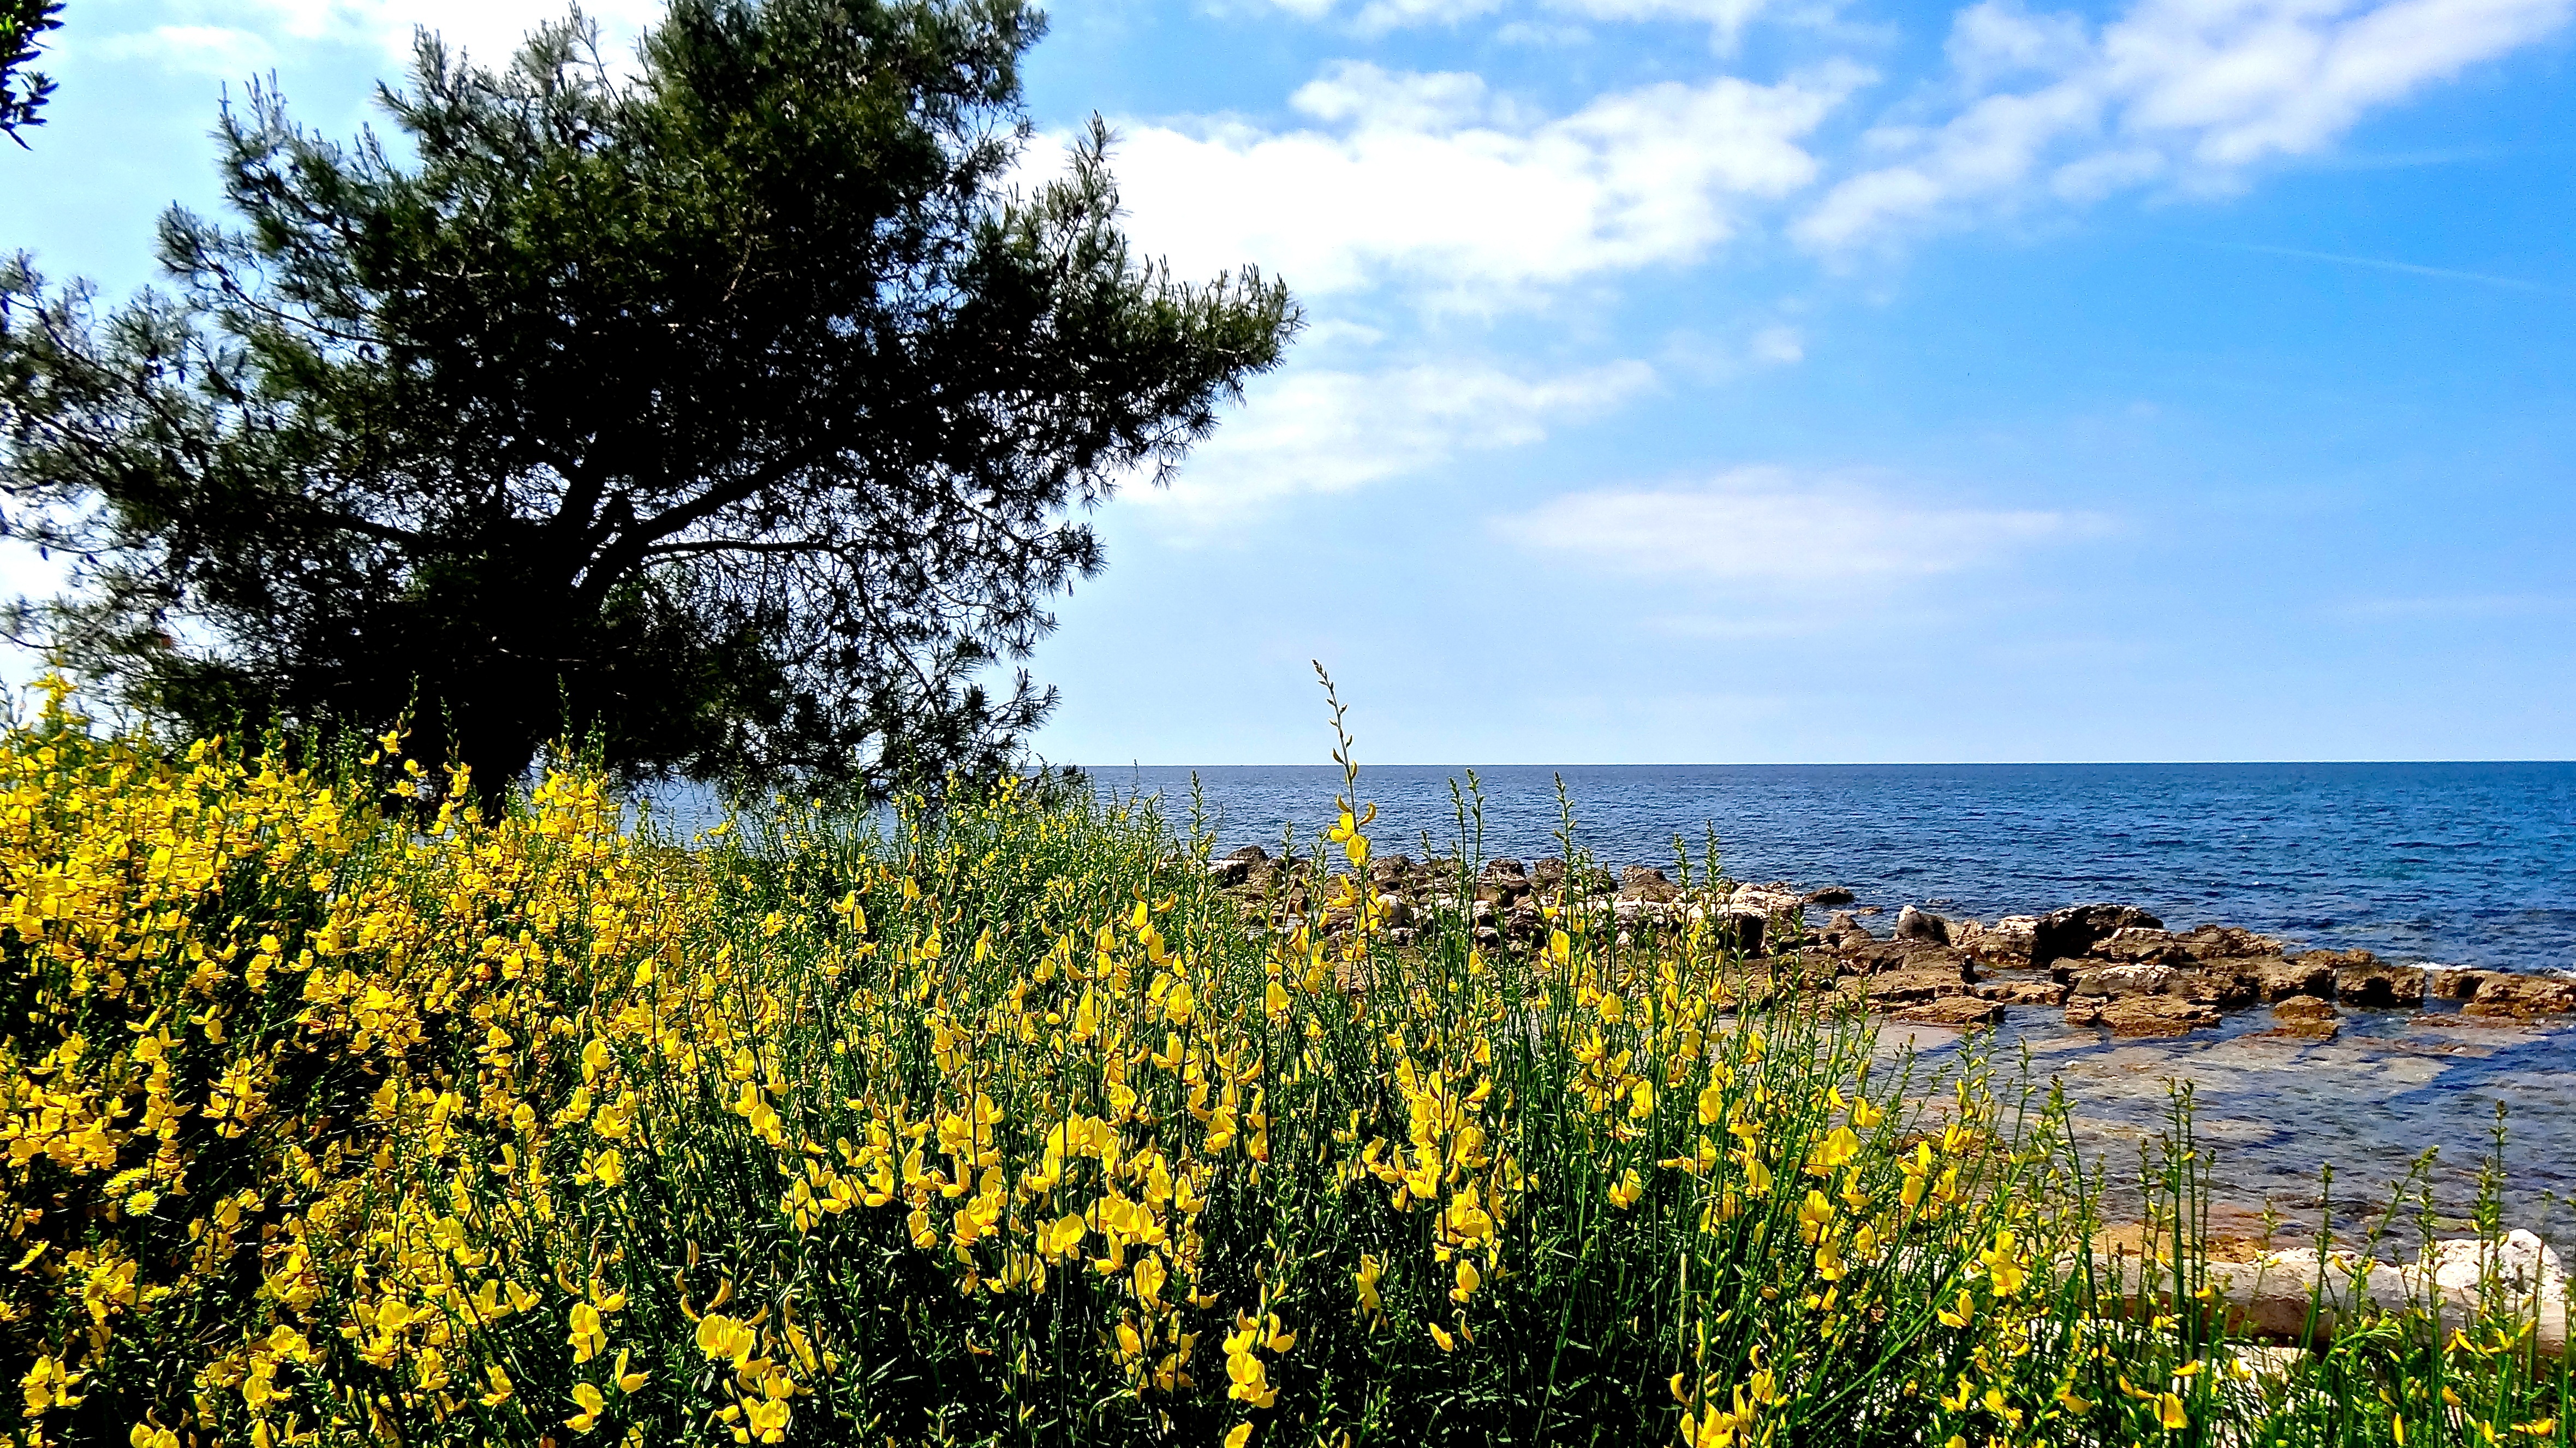
landscape, sea, coast, tree, grass, horizon, plant, sky, field, meadow, sunlight, shore, wave, flower, blue, rocky, agriculture, croatia, flowering plant, adriatic sea